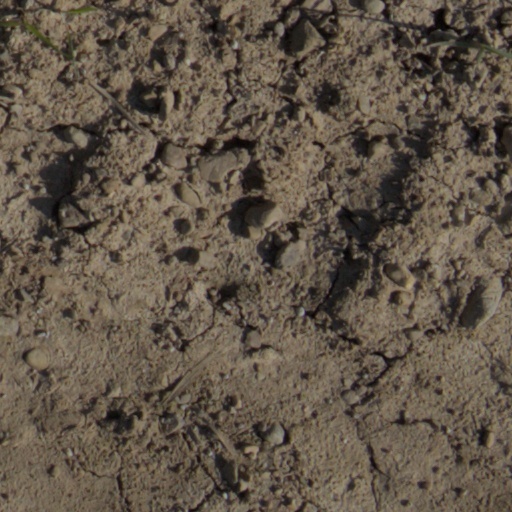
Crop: wheat